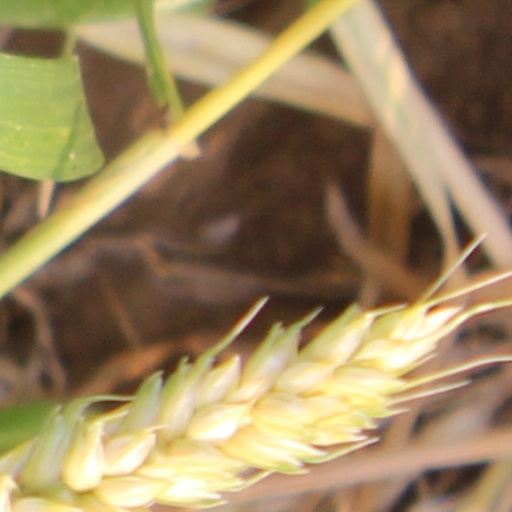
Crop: wheat